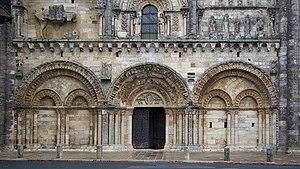
L'église Saint-Nicolas est une église catholique située à Civray, commune du département de la Vienne, en région Nouvelle-Aquitaine en France. C'est l'un des édifices majeurs de l'art roman en Poitou.